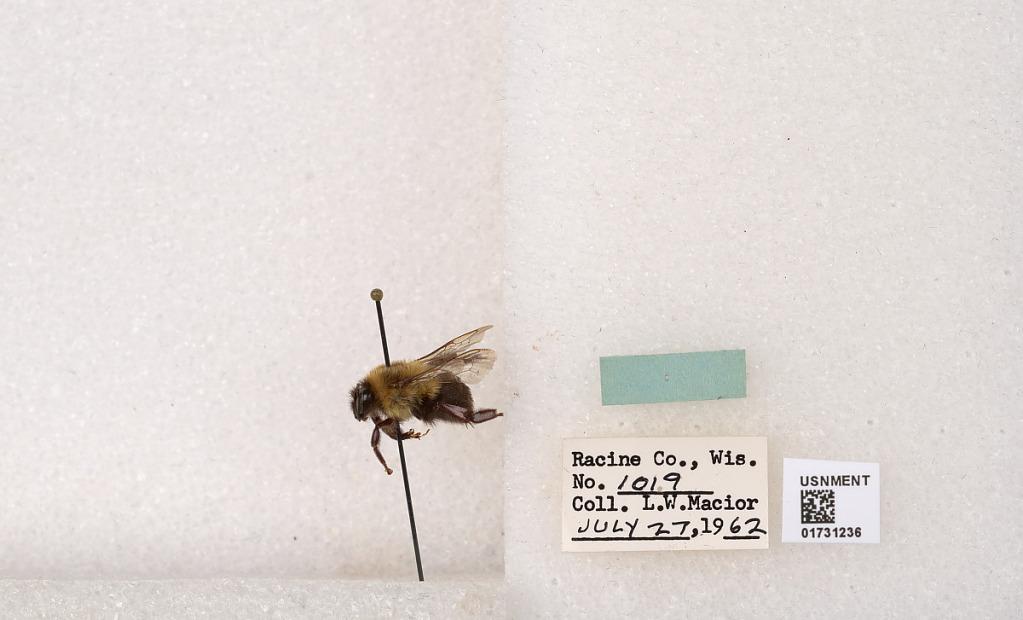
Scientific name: Bombus impatiens Cresson
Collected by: L. Macior
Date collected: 1962-7-27
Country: United States
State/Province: Wisconsin
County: Racine
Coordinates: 42.7299, -87.8123